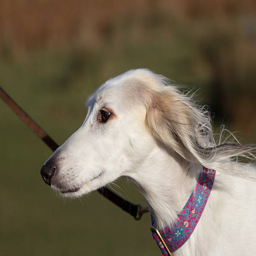
portrait of animal , walking on a lead